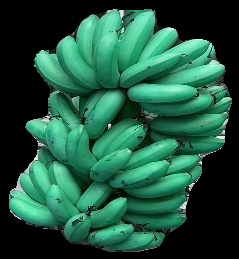
Variety: rasbale
Grade: grade1